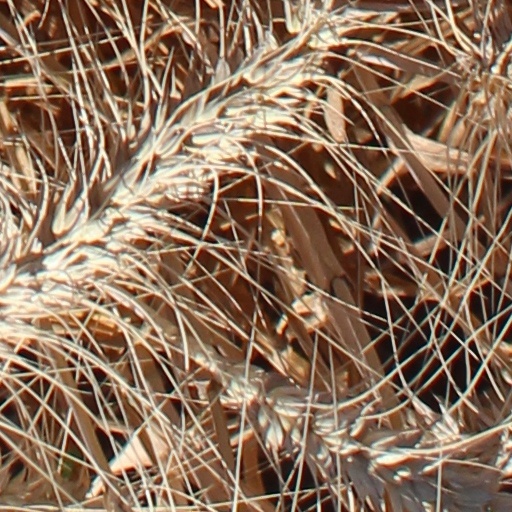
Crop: wheat